Mercedes-AMG

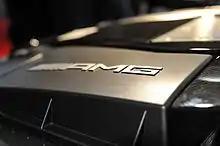
AMG carbon fibre engine cover

On 1 January 1999, DaimlerChrysler AG (as it was called between 1998 and 2007) acquired 51 percent of AMG shares, and the company was renamed Mercedes-AMG GmbH. The racing engine division was separated and continues to operate in Burgstall under the name HWA, derived from Aufrecht's initials. On 1 January 2005, Aufrecht sold his remaining shares to DaimlerChrysler, and since then, Mercedes-AMG GmbH has been a wholly owned subsidiary of the Mercedes-Benz Group.